Teiichiro Morinaga

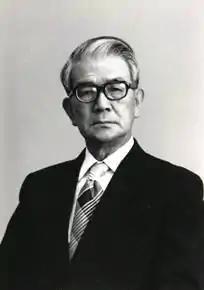
Teiichiro Morinaga

In a statistical overview derived from writings by and about Teiichiro Morinaga, OCLC/WorldCat encompasses roughly 2 works in 4 publications in 1 language and 6 library holdings.